Walliserops

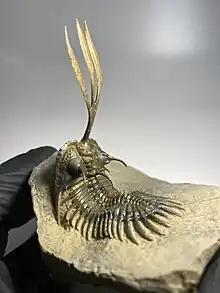
"Walliserops trifurcatus"

Walliserops (named after Prof. O. Walliser of the University of Göttingen) is a genus of spinose phacopid trilobite, of the family Acastidae, found in Lower to Middle Devonian age rocks from the Anti-Atlas Mountains of Morocco. All species of "Walliserops" possess a three-pronged "trident" that protrudes from the glabella. "Walliserops" is most closely related to the genus "Comura".